Giritli Sırrı Pasha

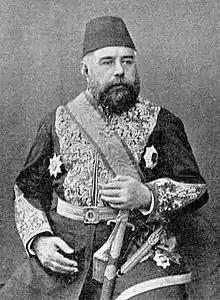
Giritli Sırrı Pasha

Giritli Sırrı Pasha ("Sırrı Pasha the Cretan") was a 19th-century Ottoman administrator and man of letters of Turkish Cretan origin.